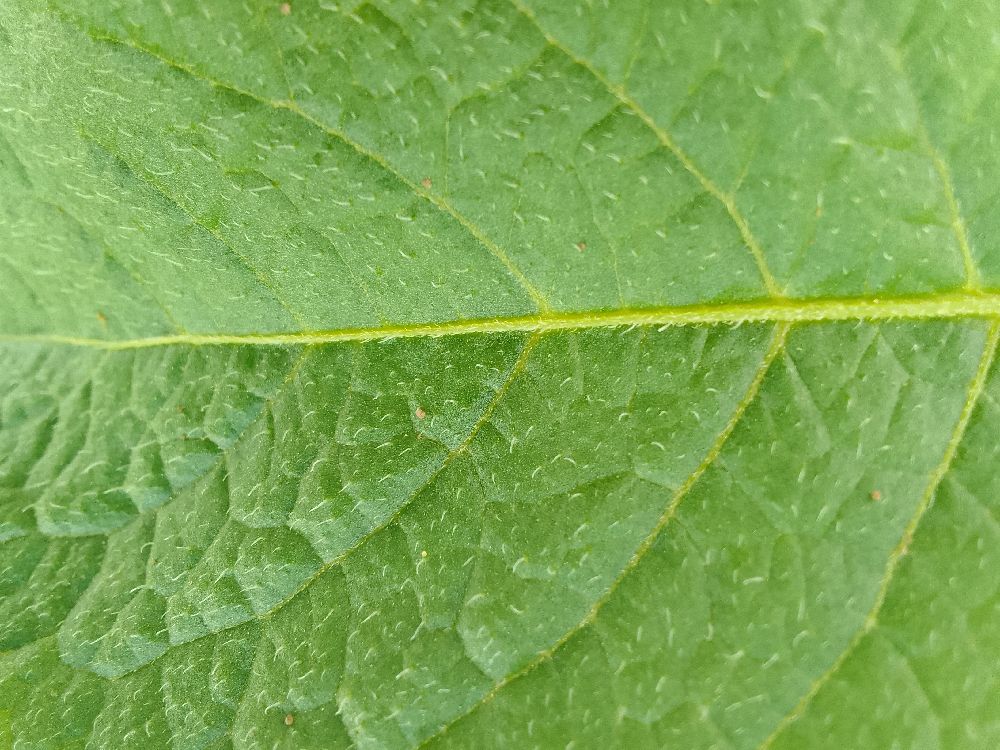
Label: Healthy